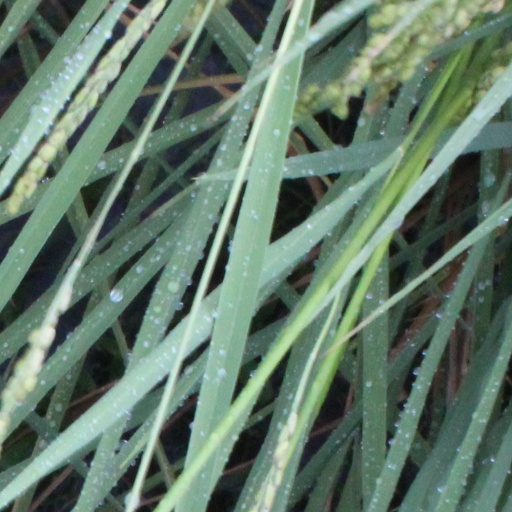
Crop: rice